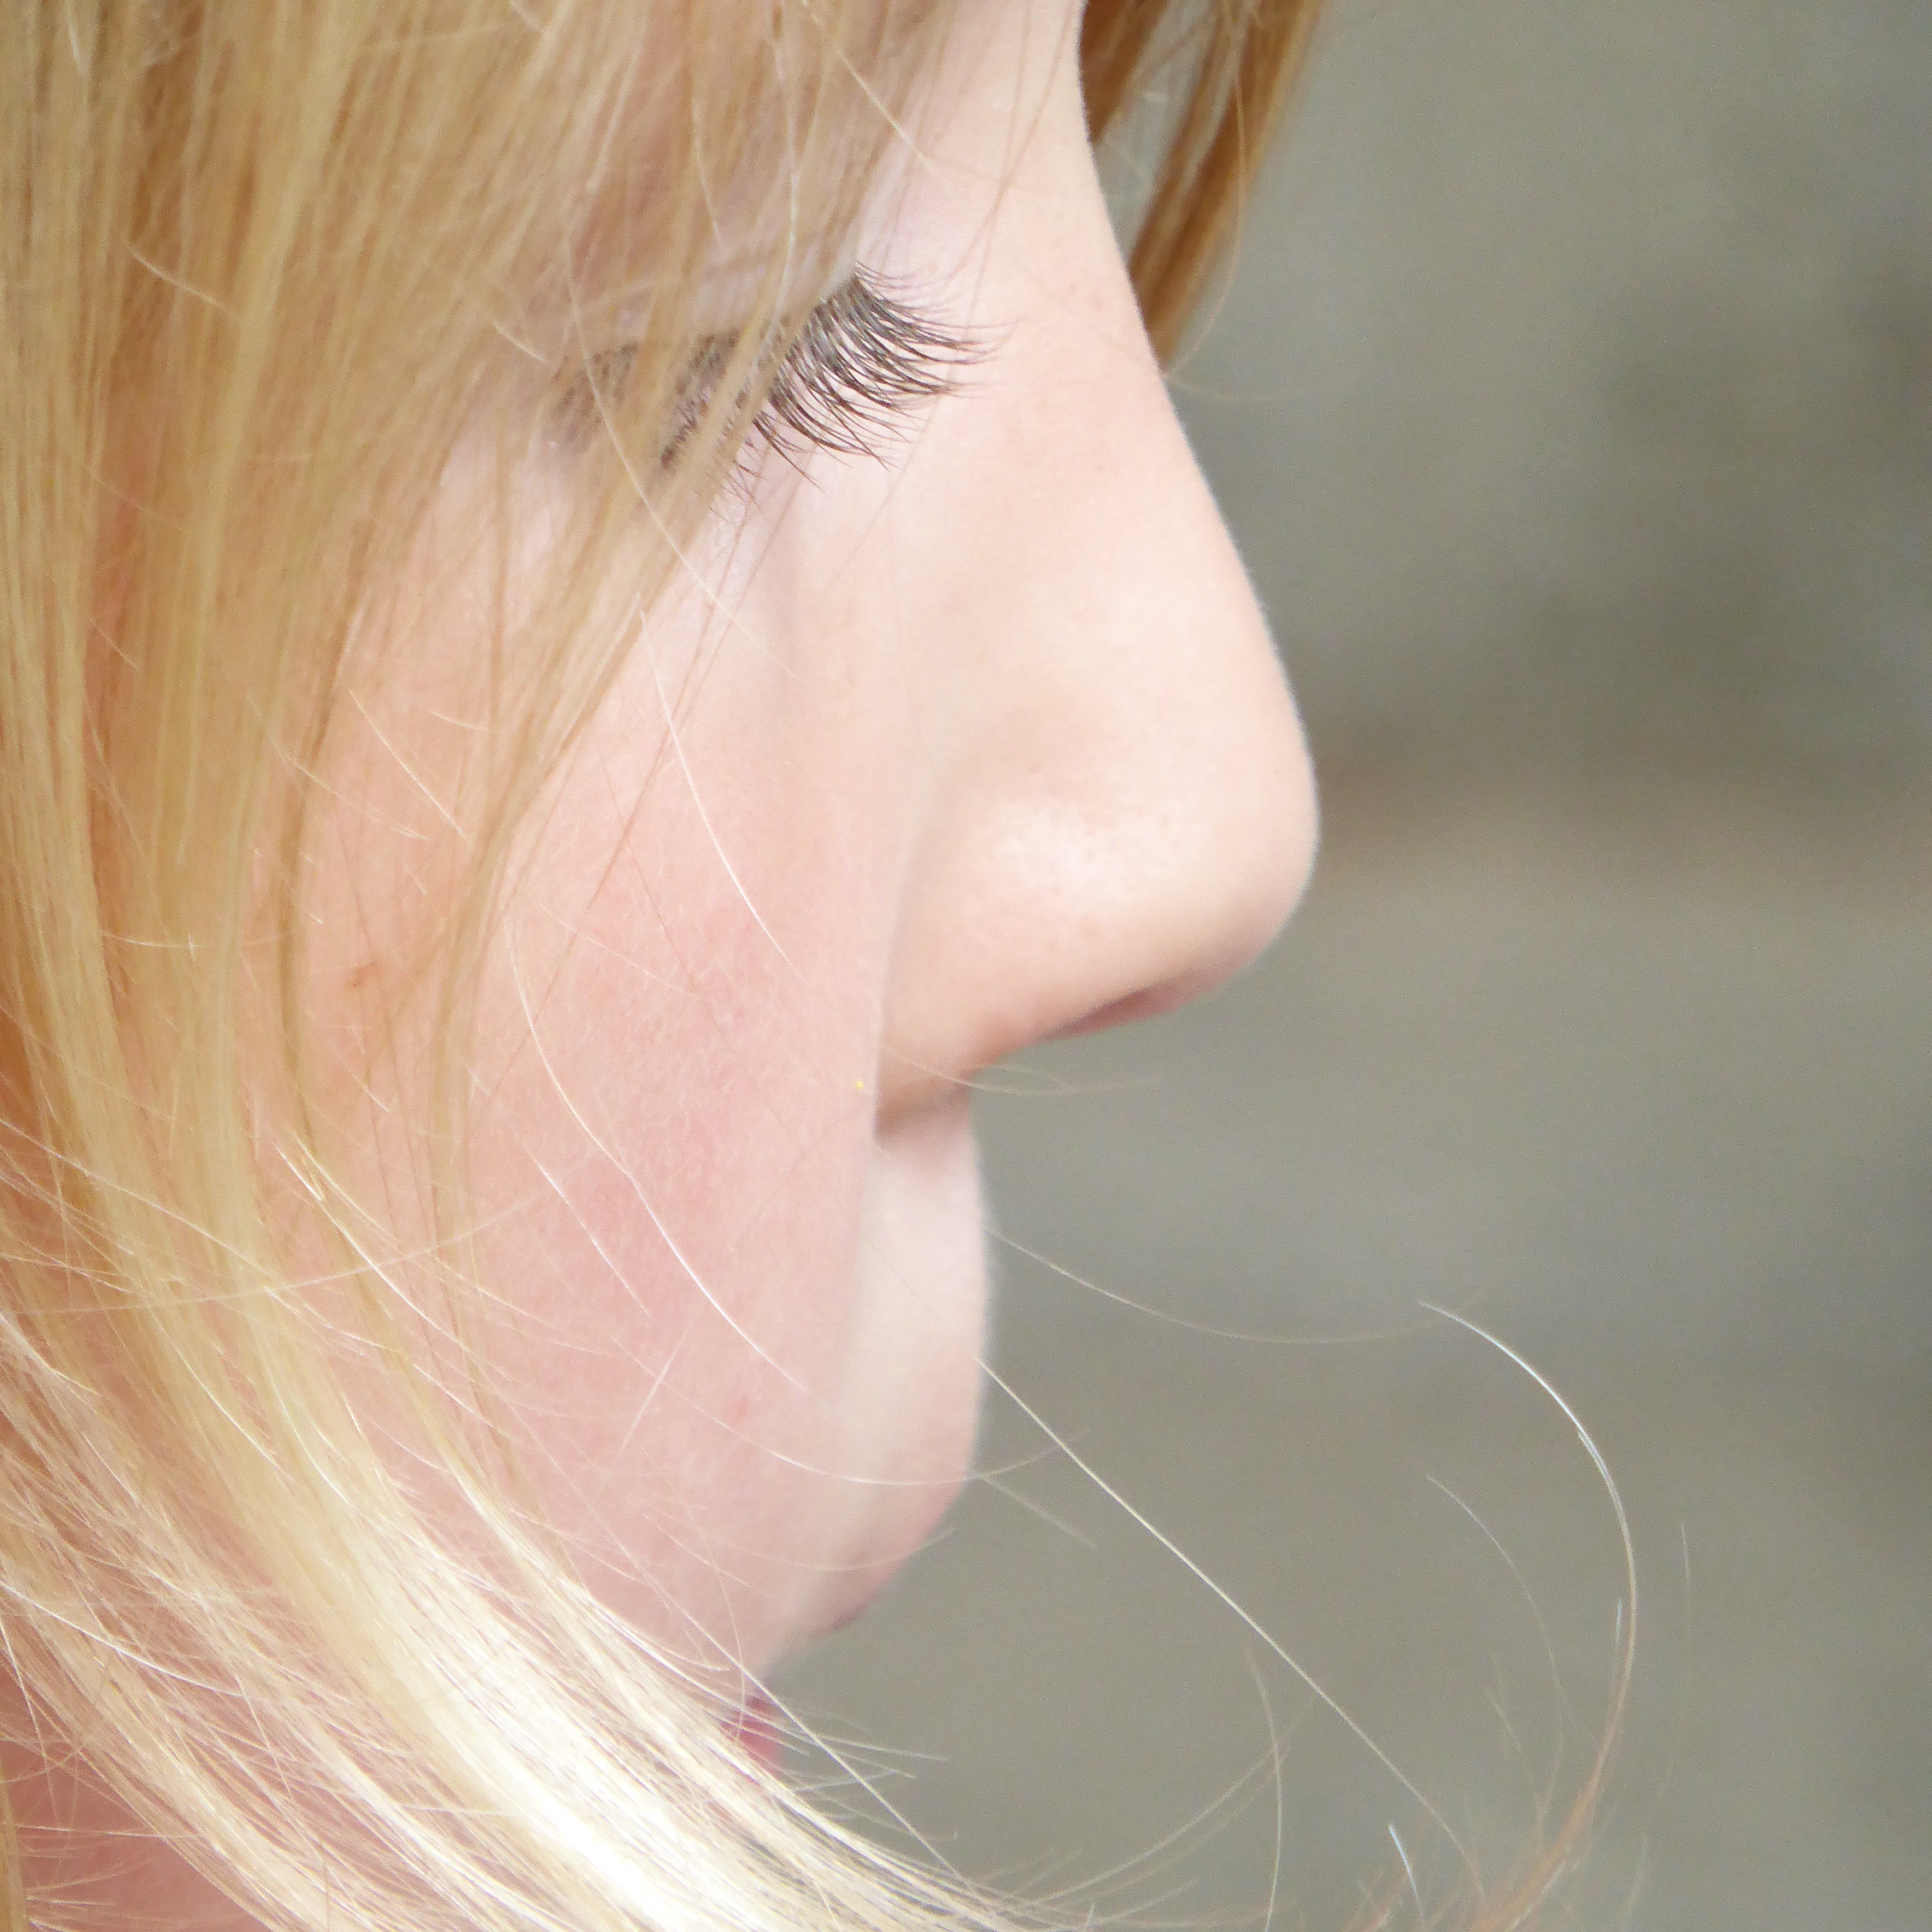
hand, girl, hair, profile, color, child, ear, pink, lip, hairstyle, mouth, eyelash, close up, human body, face, nose, neck, eye, head, skin, beauty, blond, organ, veil, sense